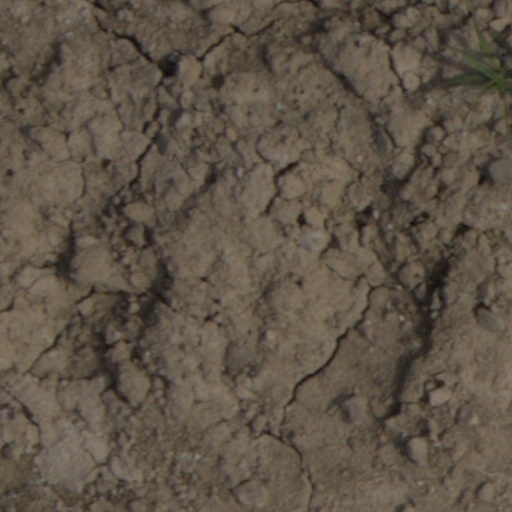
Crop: wheat